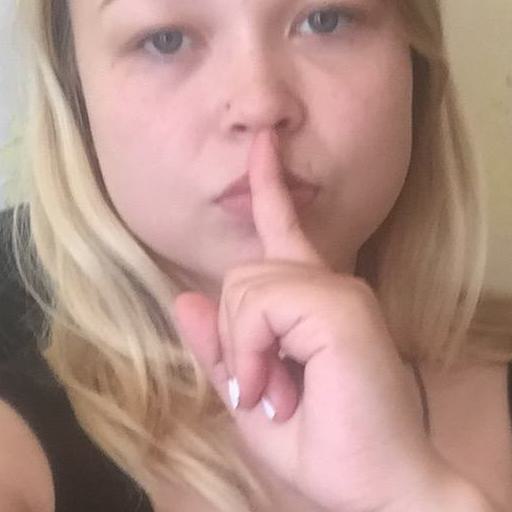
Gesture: mute